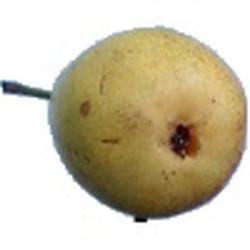
Label: Pear